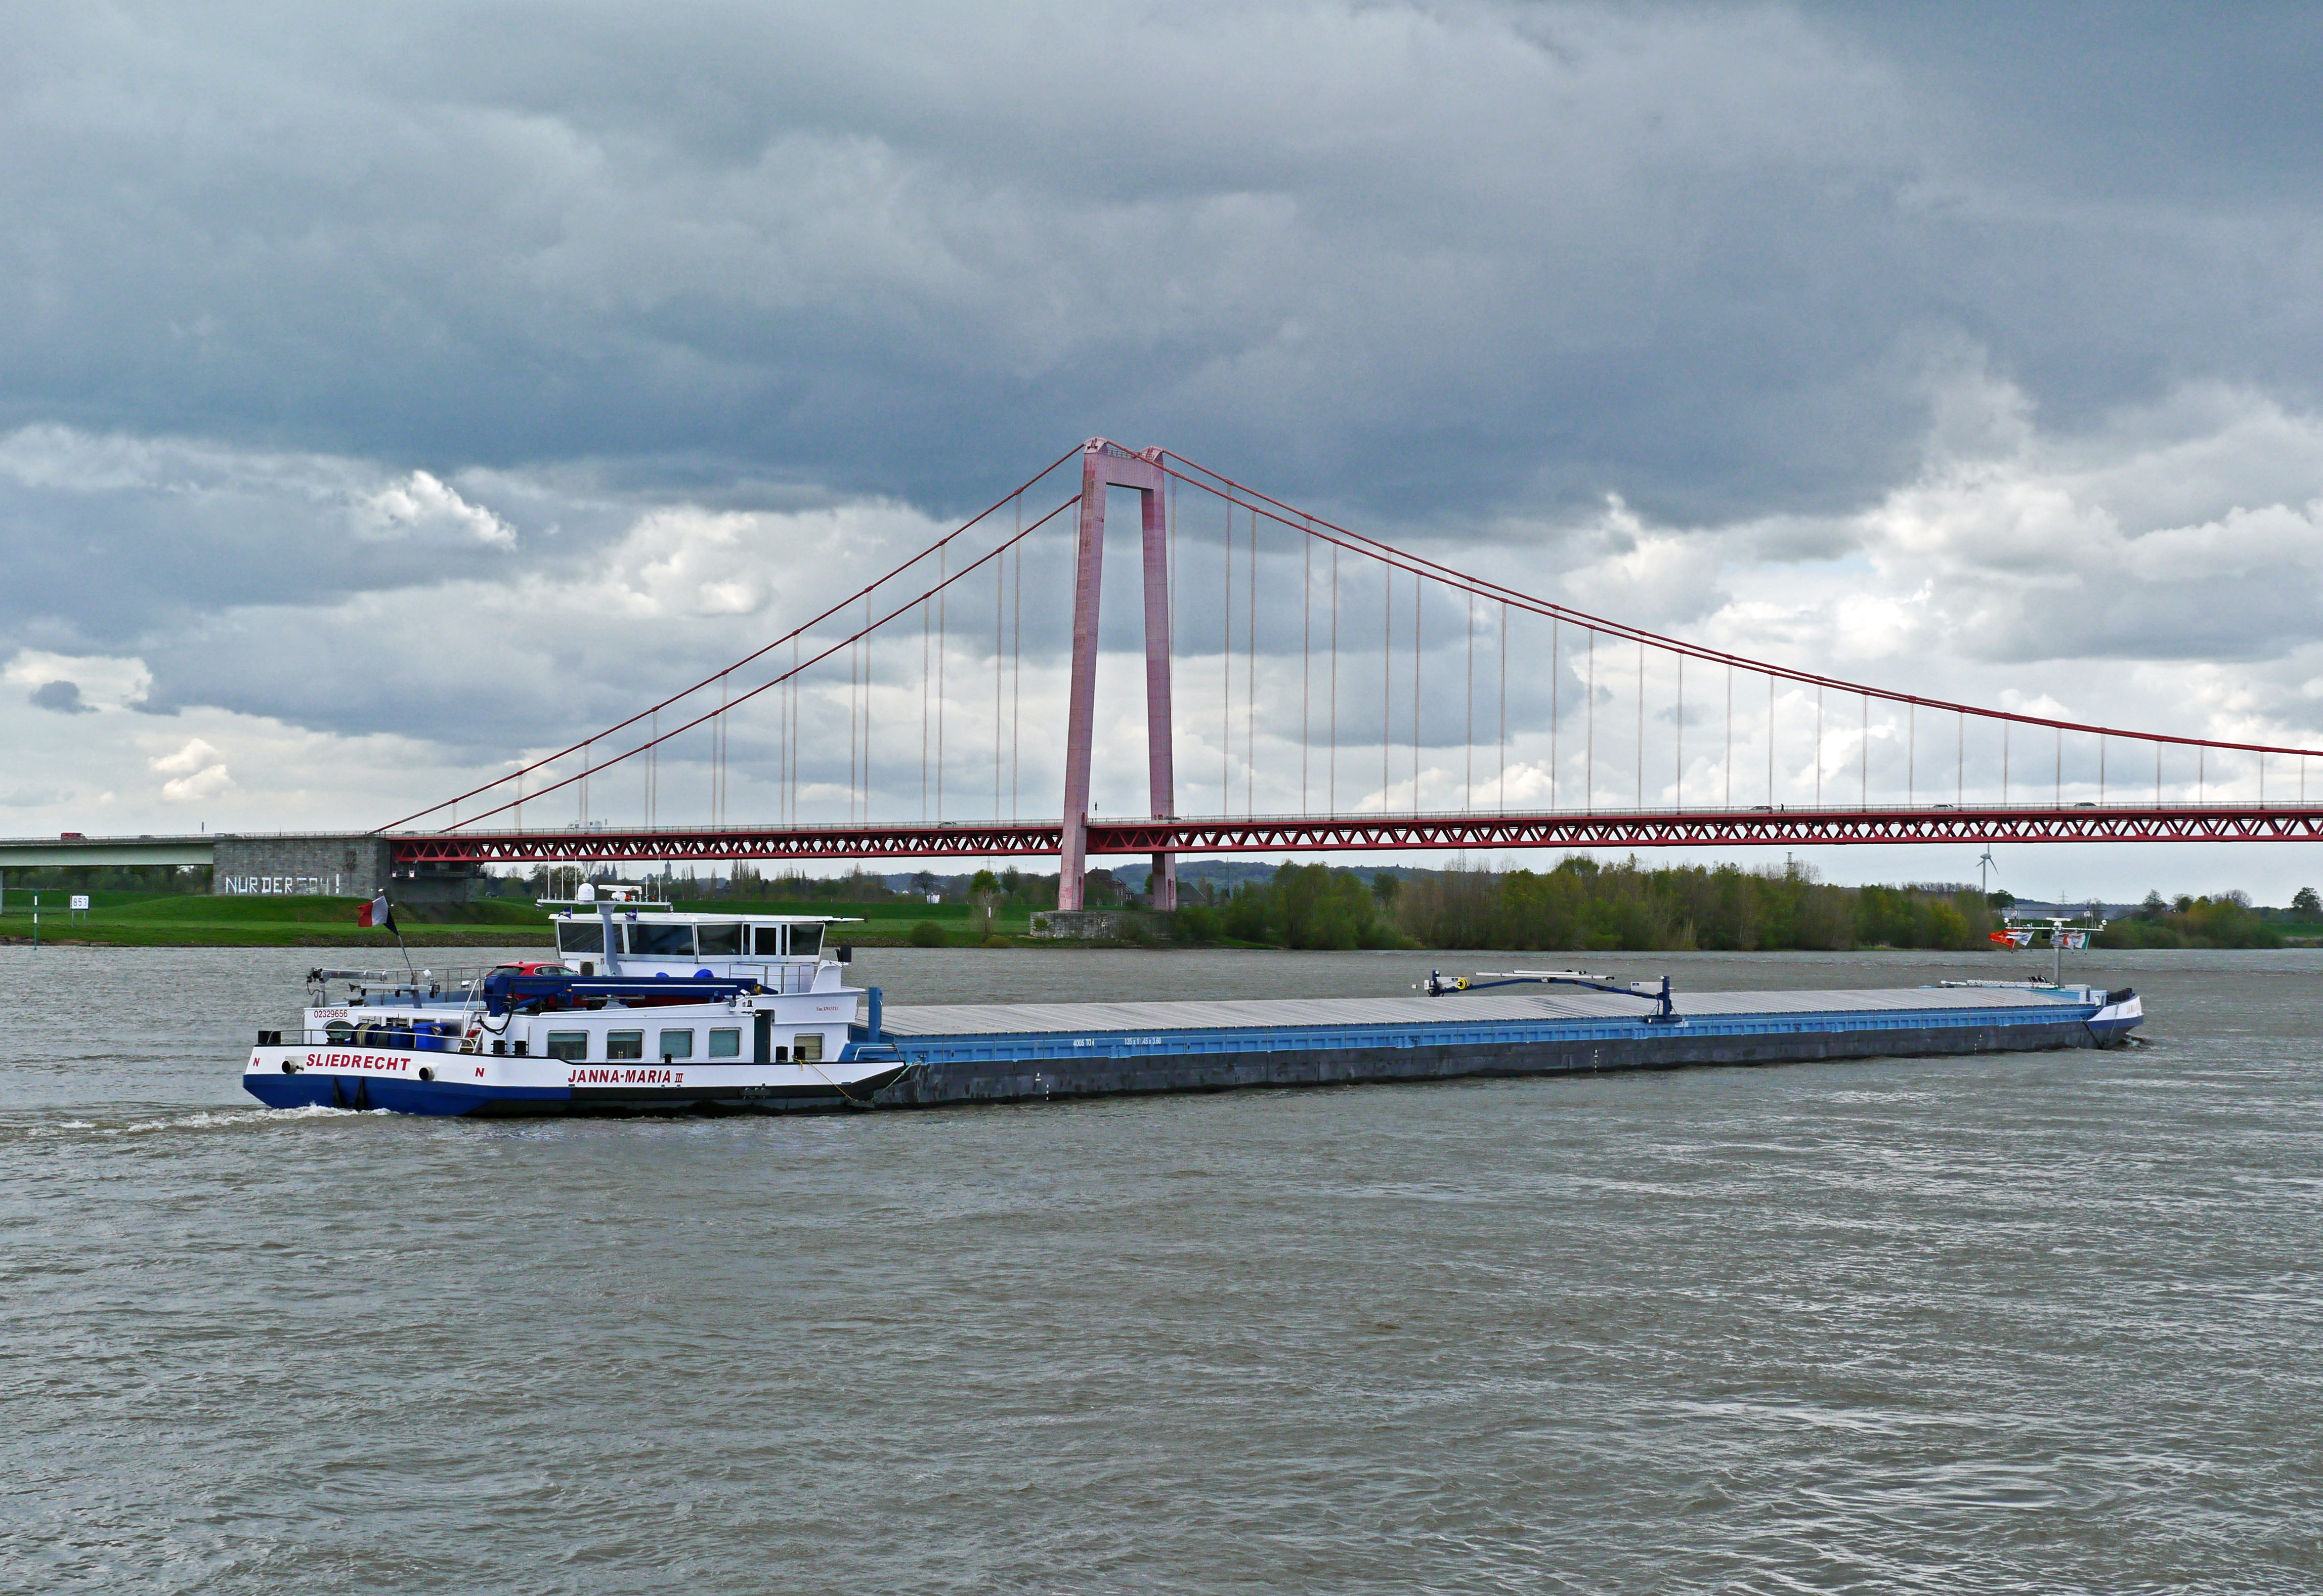
landscape, sea, water, boat, bridge, river, ship, suspension bridge, vehicle, descent, waterway, ferry, netherlands, rotterdam, channel, shipping, border, watercraft, rhine, frachtschiff, river landscape, passenger ship, cable stayed bridge, niederrhein, rheinbr cke, emmerich, 500 meter